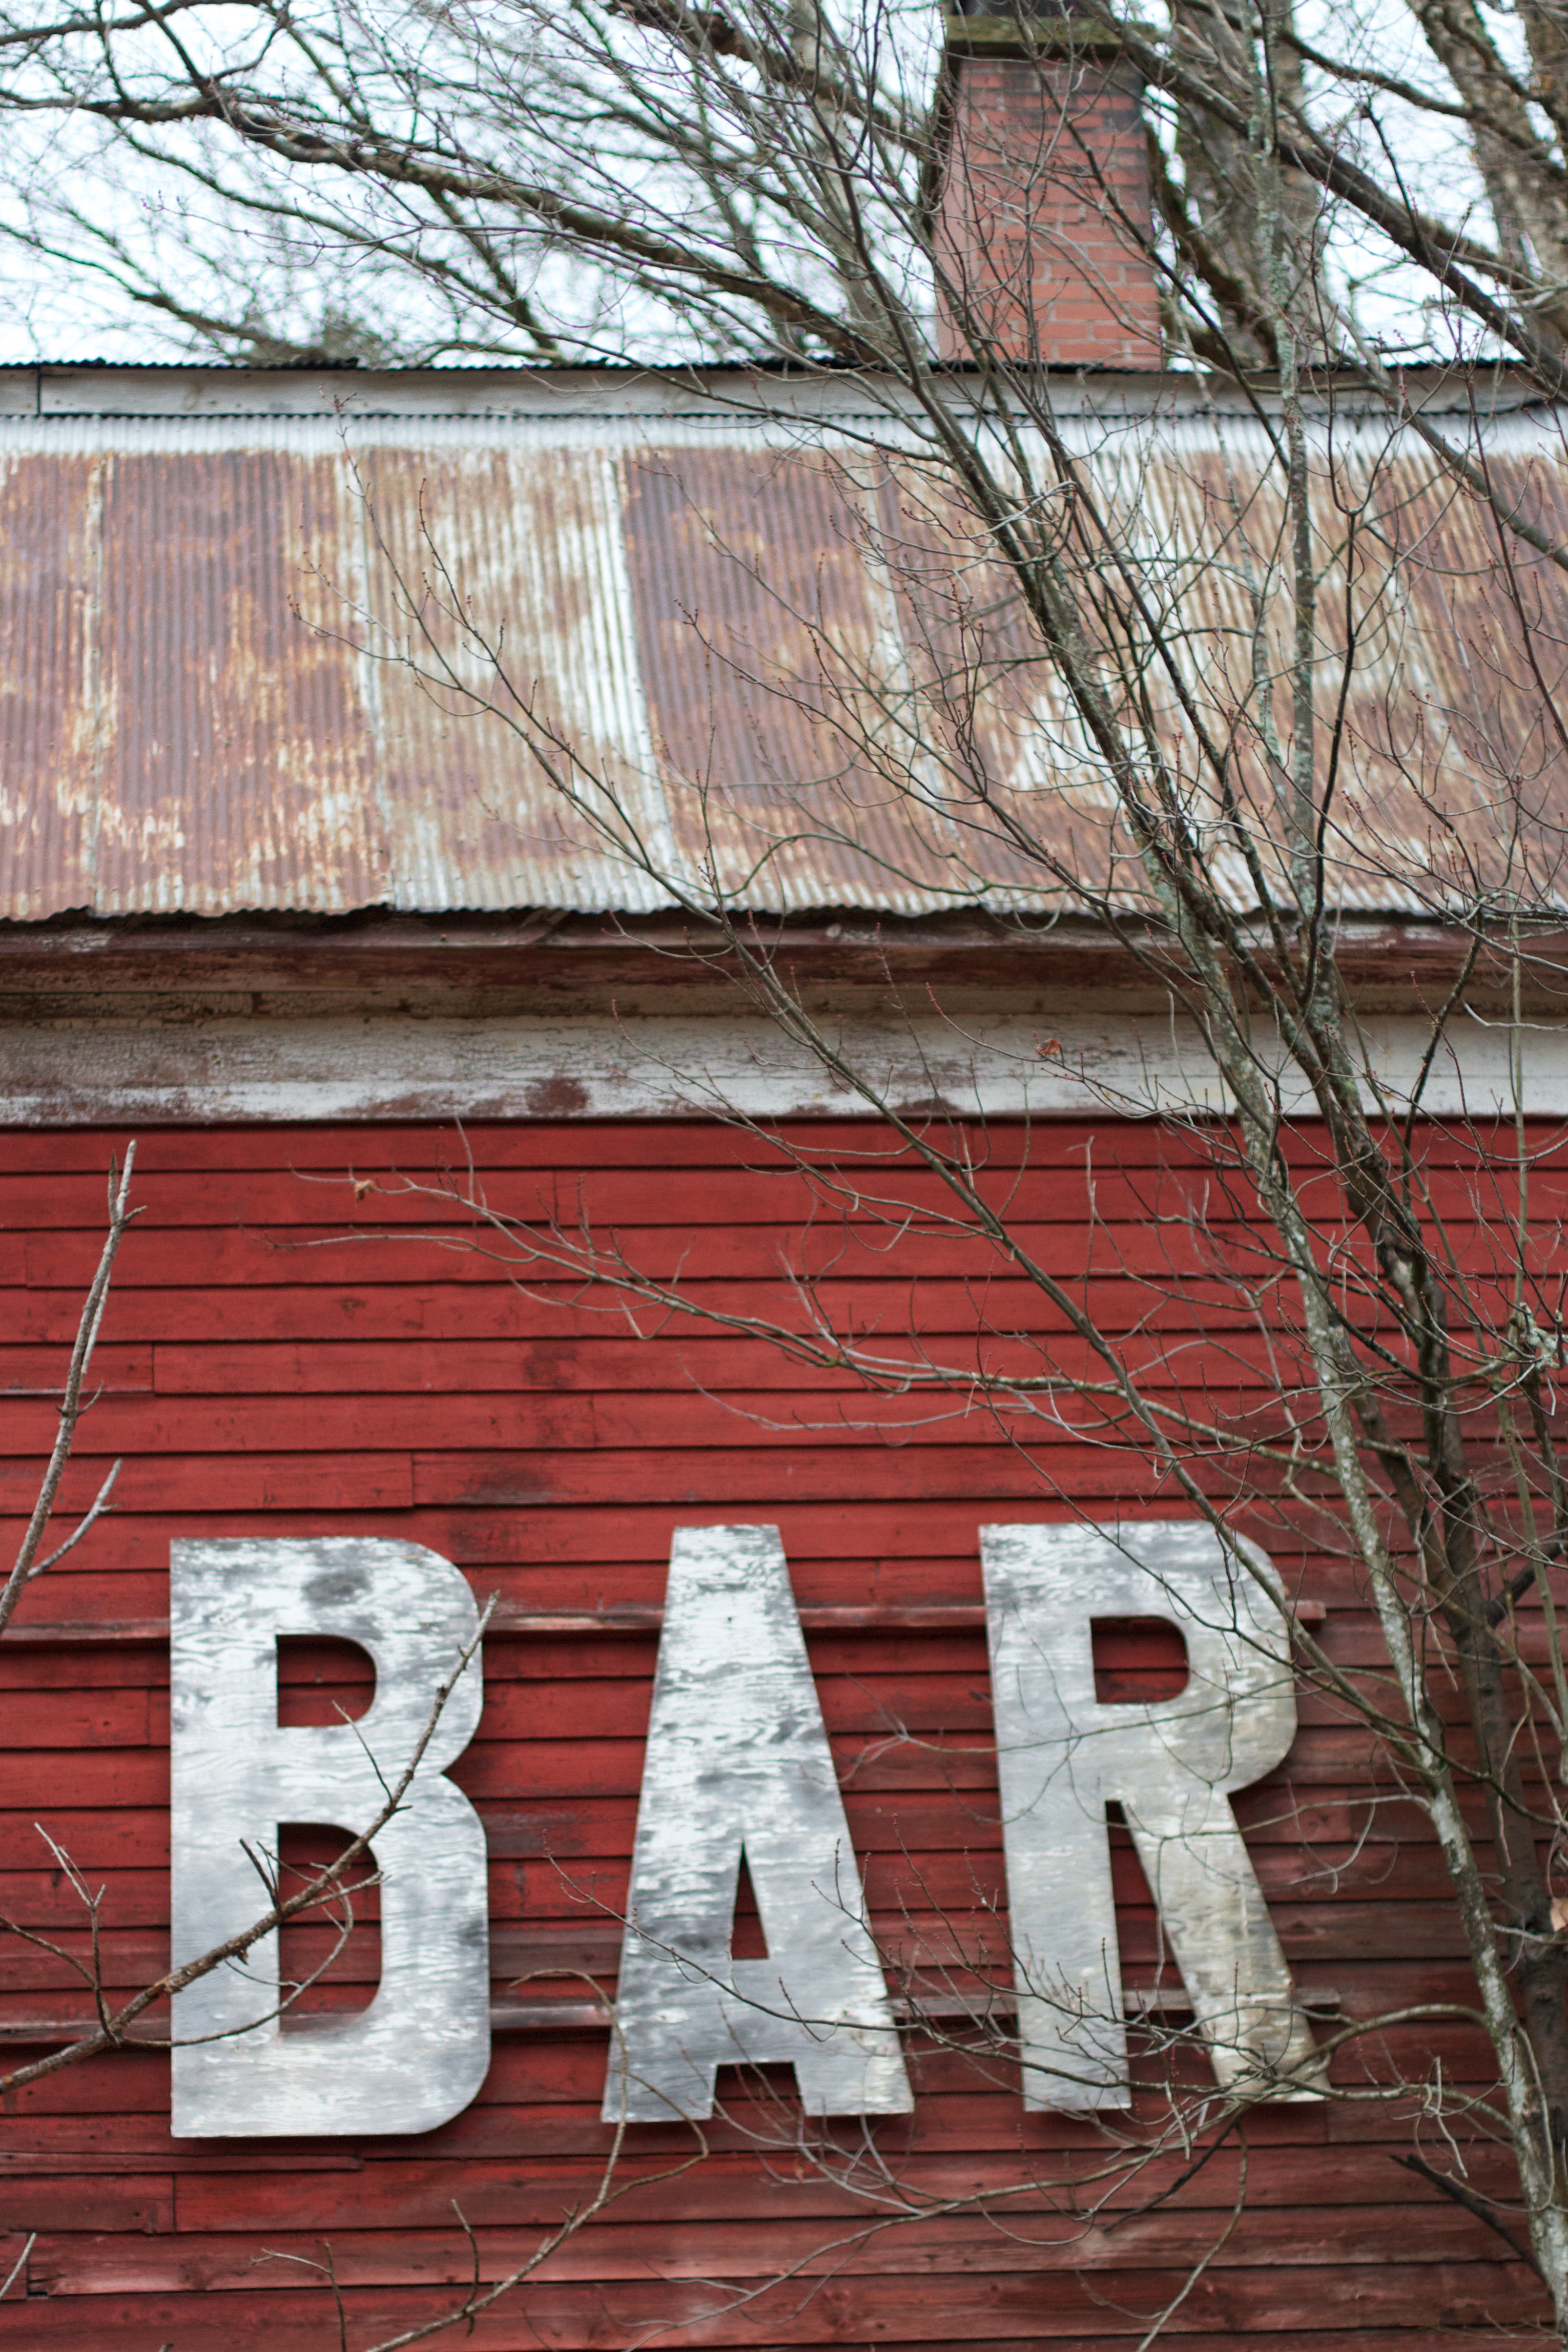
wood, house, window, roof, wall, red, facade, brick, art, urban area, outdoor structure